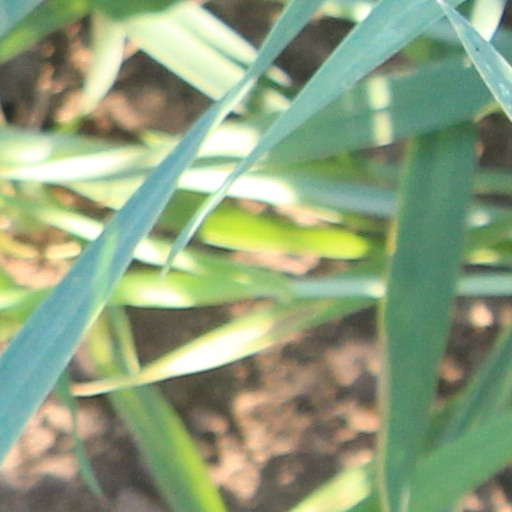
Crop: wheat